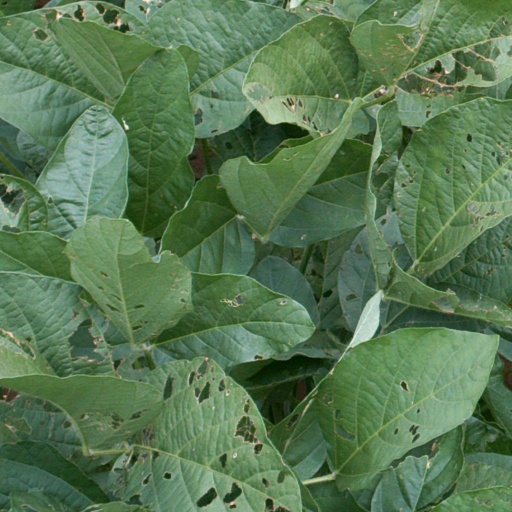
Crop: soybean